North Ridge, Accra

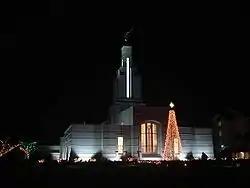
Accra Ghana Temple

North Ridge is a neighbourhood in Greater Accra, Ghana, bounded to the south by Castle Road. Kanda Highway serves as the district's western boundary, while Independence Avenue/Liberation Avenue is the eastern boundary. The Ring Road separates North Ridge from the northern district of Kanda. The headquarters of the Bureau of National Investigations is located in North Ridge. Originally planned as a neighbourhood for civil servants and businessmen in the colonial era, North Ridge remains one of the better residential neighbourhoods in Accra.